Otoyol 22

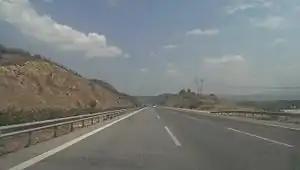
Otoyol 22

Otoyol 22, abbreviated as O-22 and also known as Bursa–Sivrihisar Otoyolu, is a partly completed motorway in Turkey that will connect Bursa and Ankara in the future. The motorway starts at the Çağlayan intersection (O-5) and currently ends near Yenişehir at the State road D200.